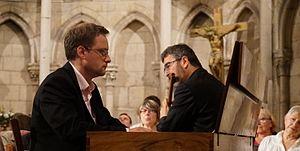
lors des ""rencontres baroques rémoise"" de 2015, concert Douce et extravagante virtuosité au XVIe siècle."
Les Rencontres baroques rémoises ont été créées en 2007 à l'initiative de Benjamin-Joseph Steens, conservateur des orgues de la Basilique Saint-Remi de Reims.